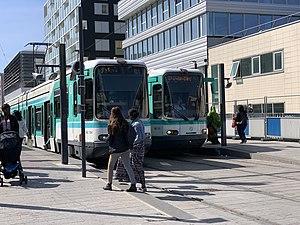
Station Les Courtilles sur la ligne 1 du tramway d'Île-de-France à Asnières-sur-Seine.